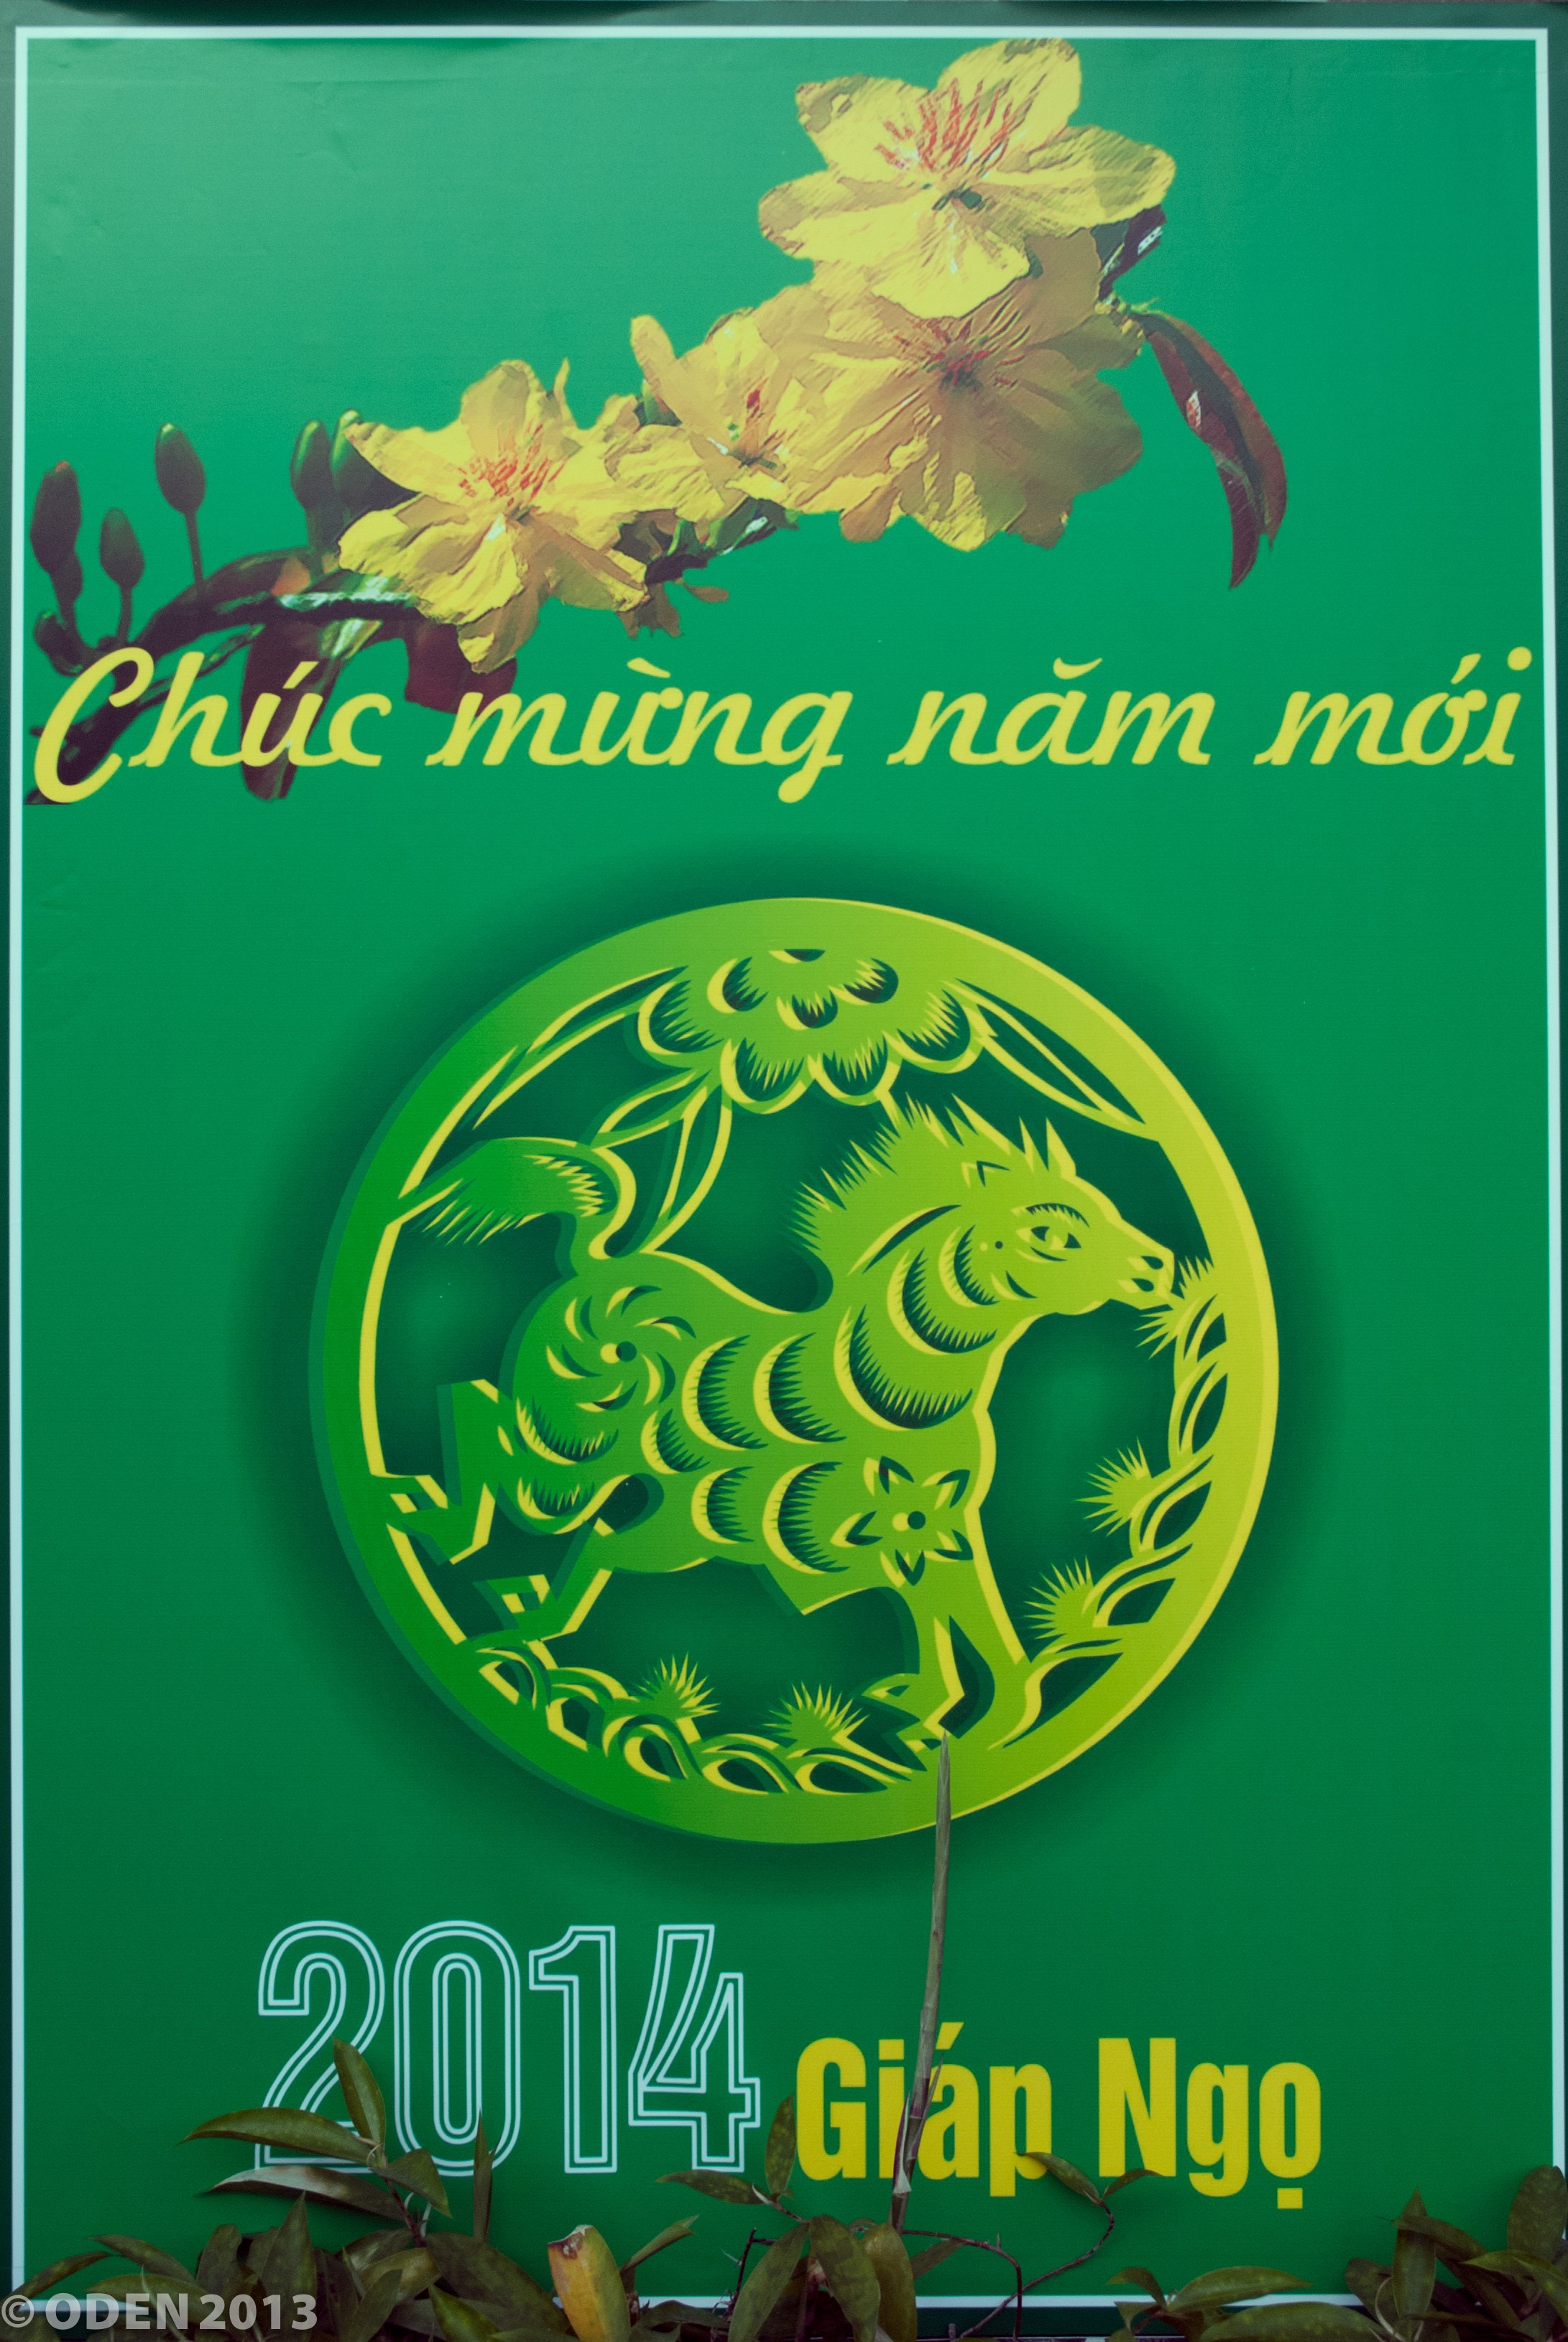
plant, flower, advertising, biology, colorful, new year, festival, happy, text, poster, new year's eve, new year's day, happy new year, lunar new year